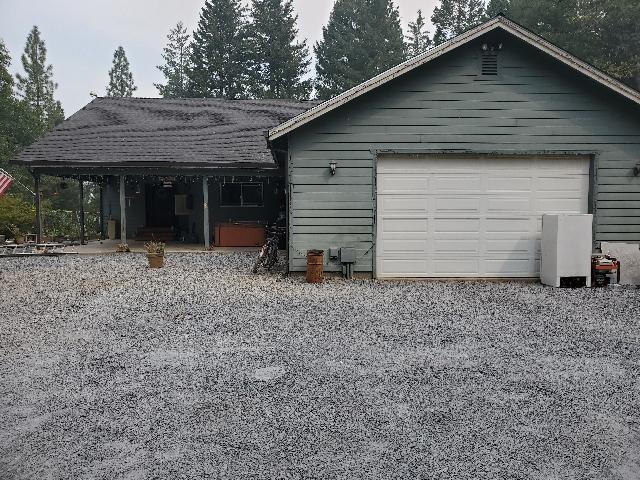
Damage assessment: no_damage